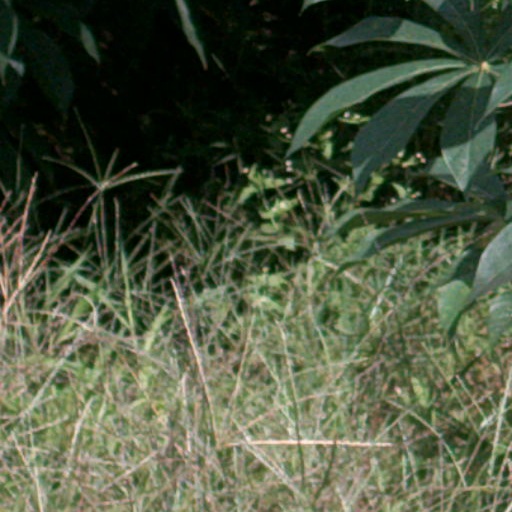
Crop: cassava